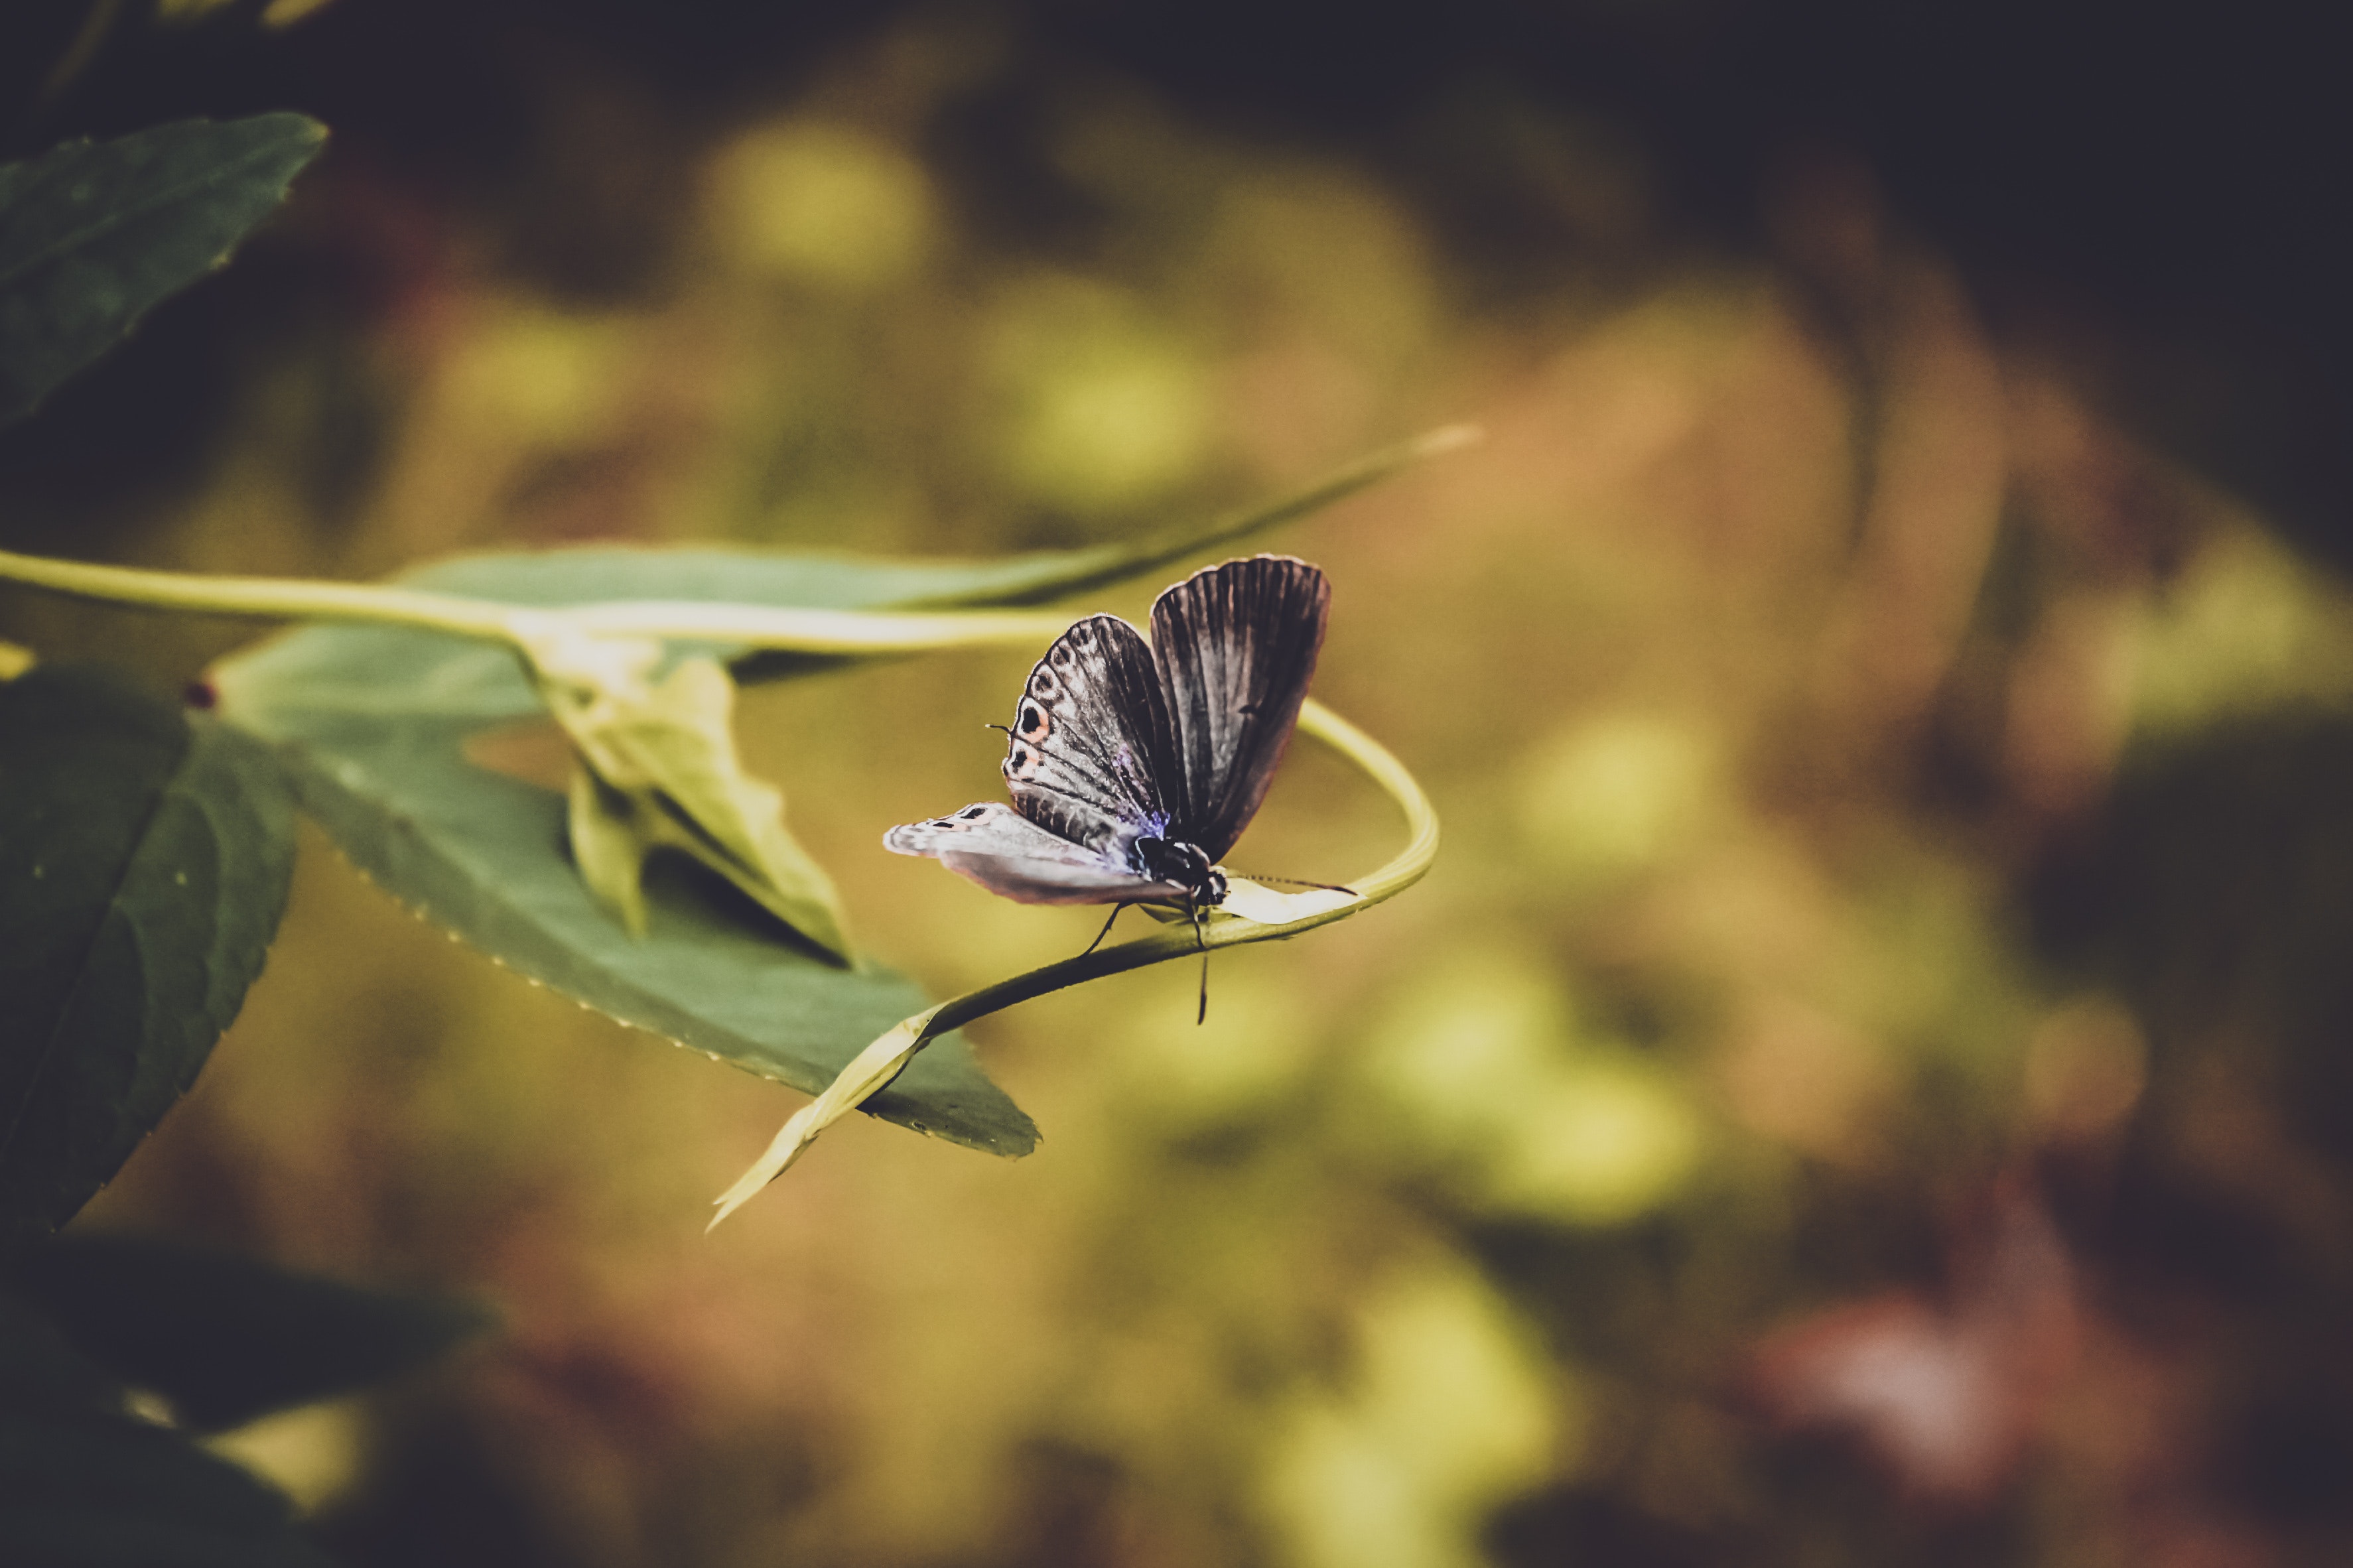
butterfly, insect, moths and butterflies, invertebrate, pollinator, leaf, lycaenid, macro photography, wildlife, organism, moth, close up, photography, plant, arthropod, brush footed butterfly, riodinidae, pieridae, wing